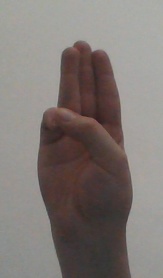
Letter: thaa